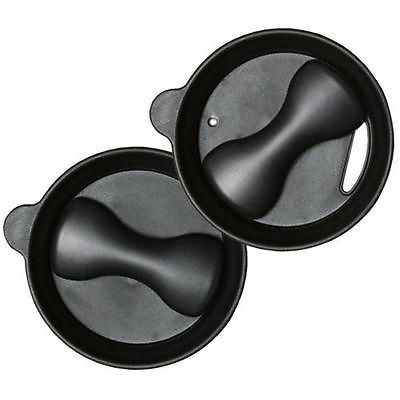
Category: mug